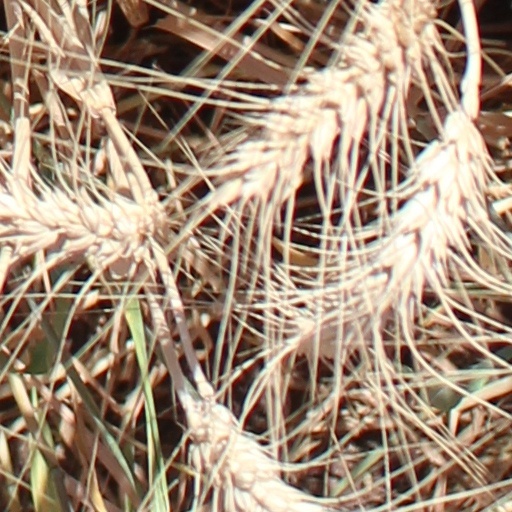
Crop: wheat